Épinay-sur-Odon

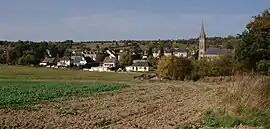
A general view of Épinay-sur-Odon

Épinay-sur-Odon (literally "Épinay on Odon") is a commune in the Calvados department in the Normandy region in northwestern France.